Wee Grimmet

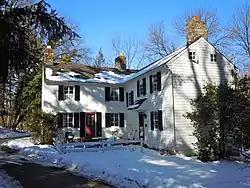
Wee Grimmet, February 2011

The Wee Grimmet is an historic, American home that is located in Whitford, West Whiteland Township, Chester County, Pennsylvania.